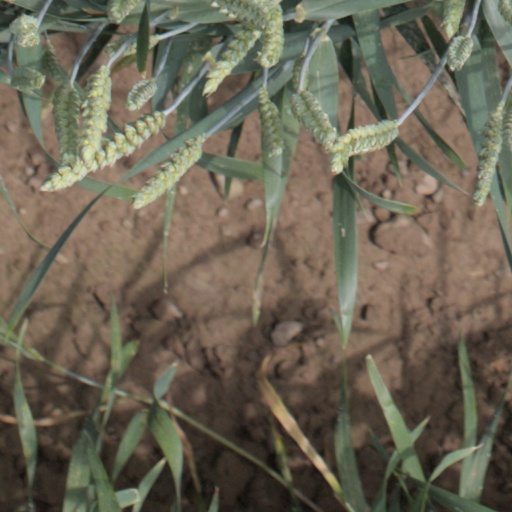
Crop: wheat